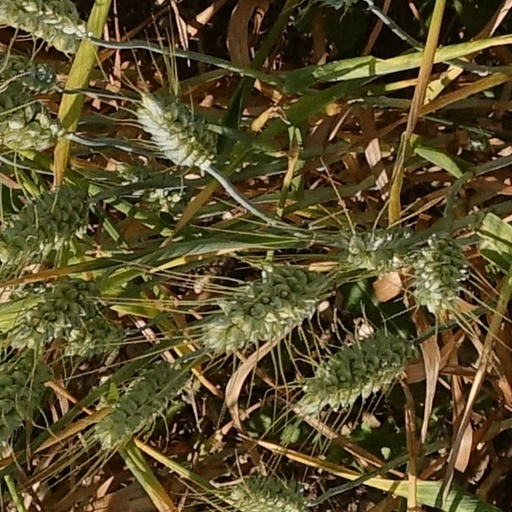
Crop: wheat